Franz Grüter

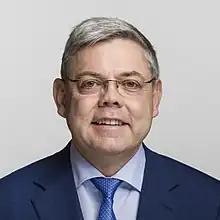
Franz Grüter (2019)

Franz Josef Grüter ( born 29 July 1963) is a Swiss businessman and politician. He currently serves as a member of the National Council (Switzerland) for the Swiss People's Party since 30 November 2015. Grüter is also known for founding "green.ch group" which he ultimately sold to the Altice concern for 214 million Swiss Francs (approximately $230m in 2023). Grüter belongs among the richest politicians in the Swiss legislative according to Handelszeitung.